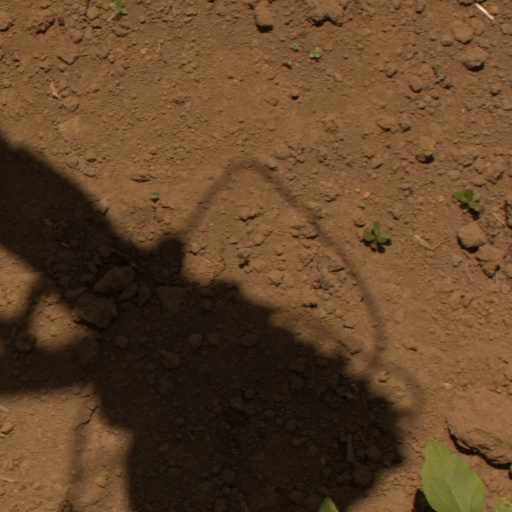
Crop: Jerusalem artichoke